Georges Lamothe

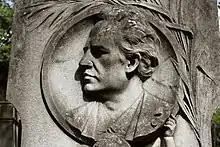
Lamothe, portrait on tombstone

Marie Émile Georges Lamothe (1842 – 15 October 1894) was a prolific French composer, pianist and harmonium player. Apart from a large number of salon pieces for the piano, he was also known as an accompanist to popular theatrical performances including puppet plays.